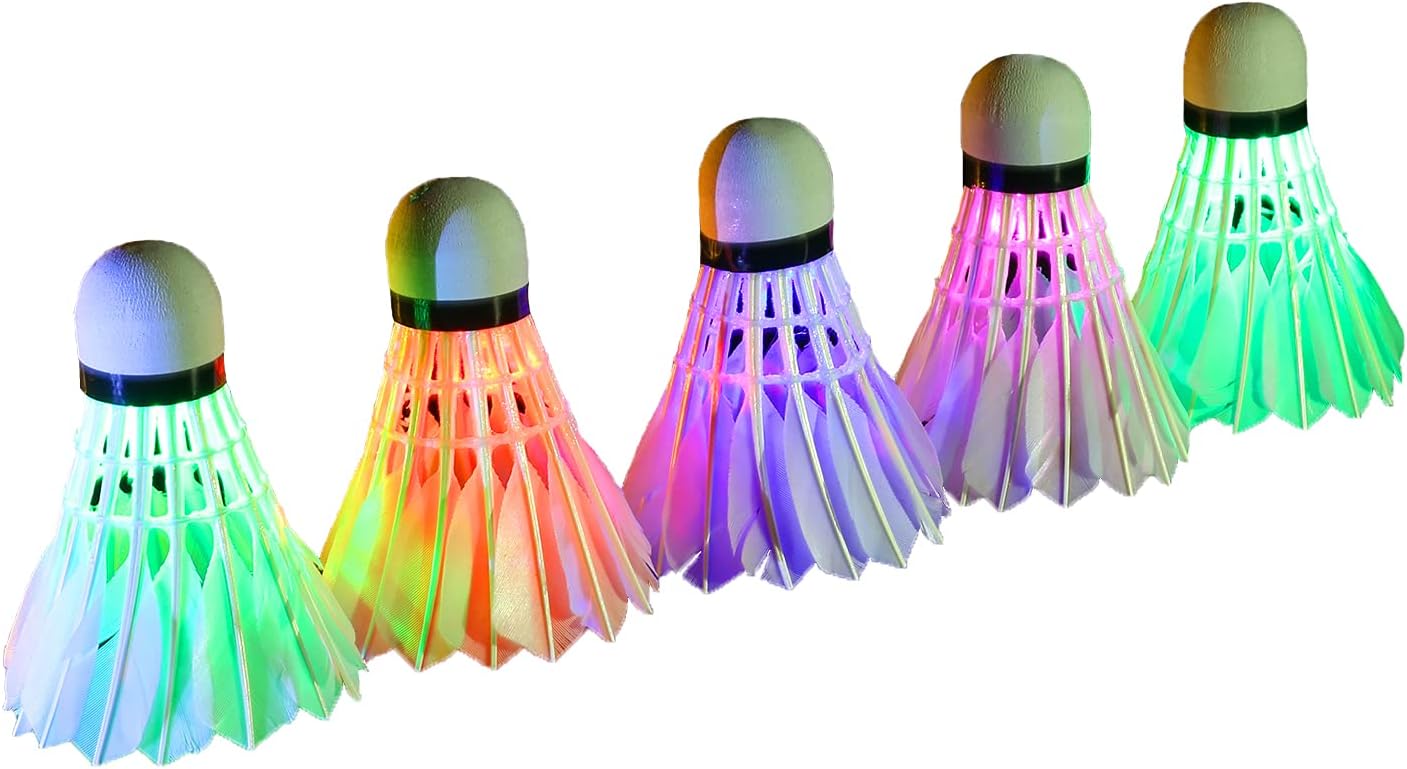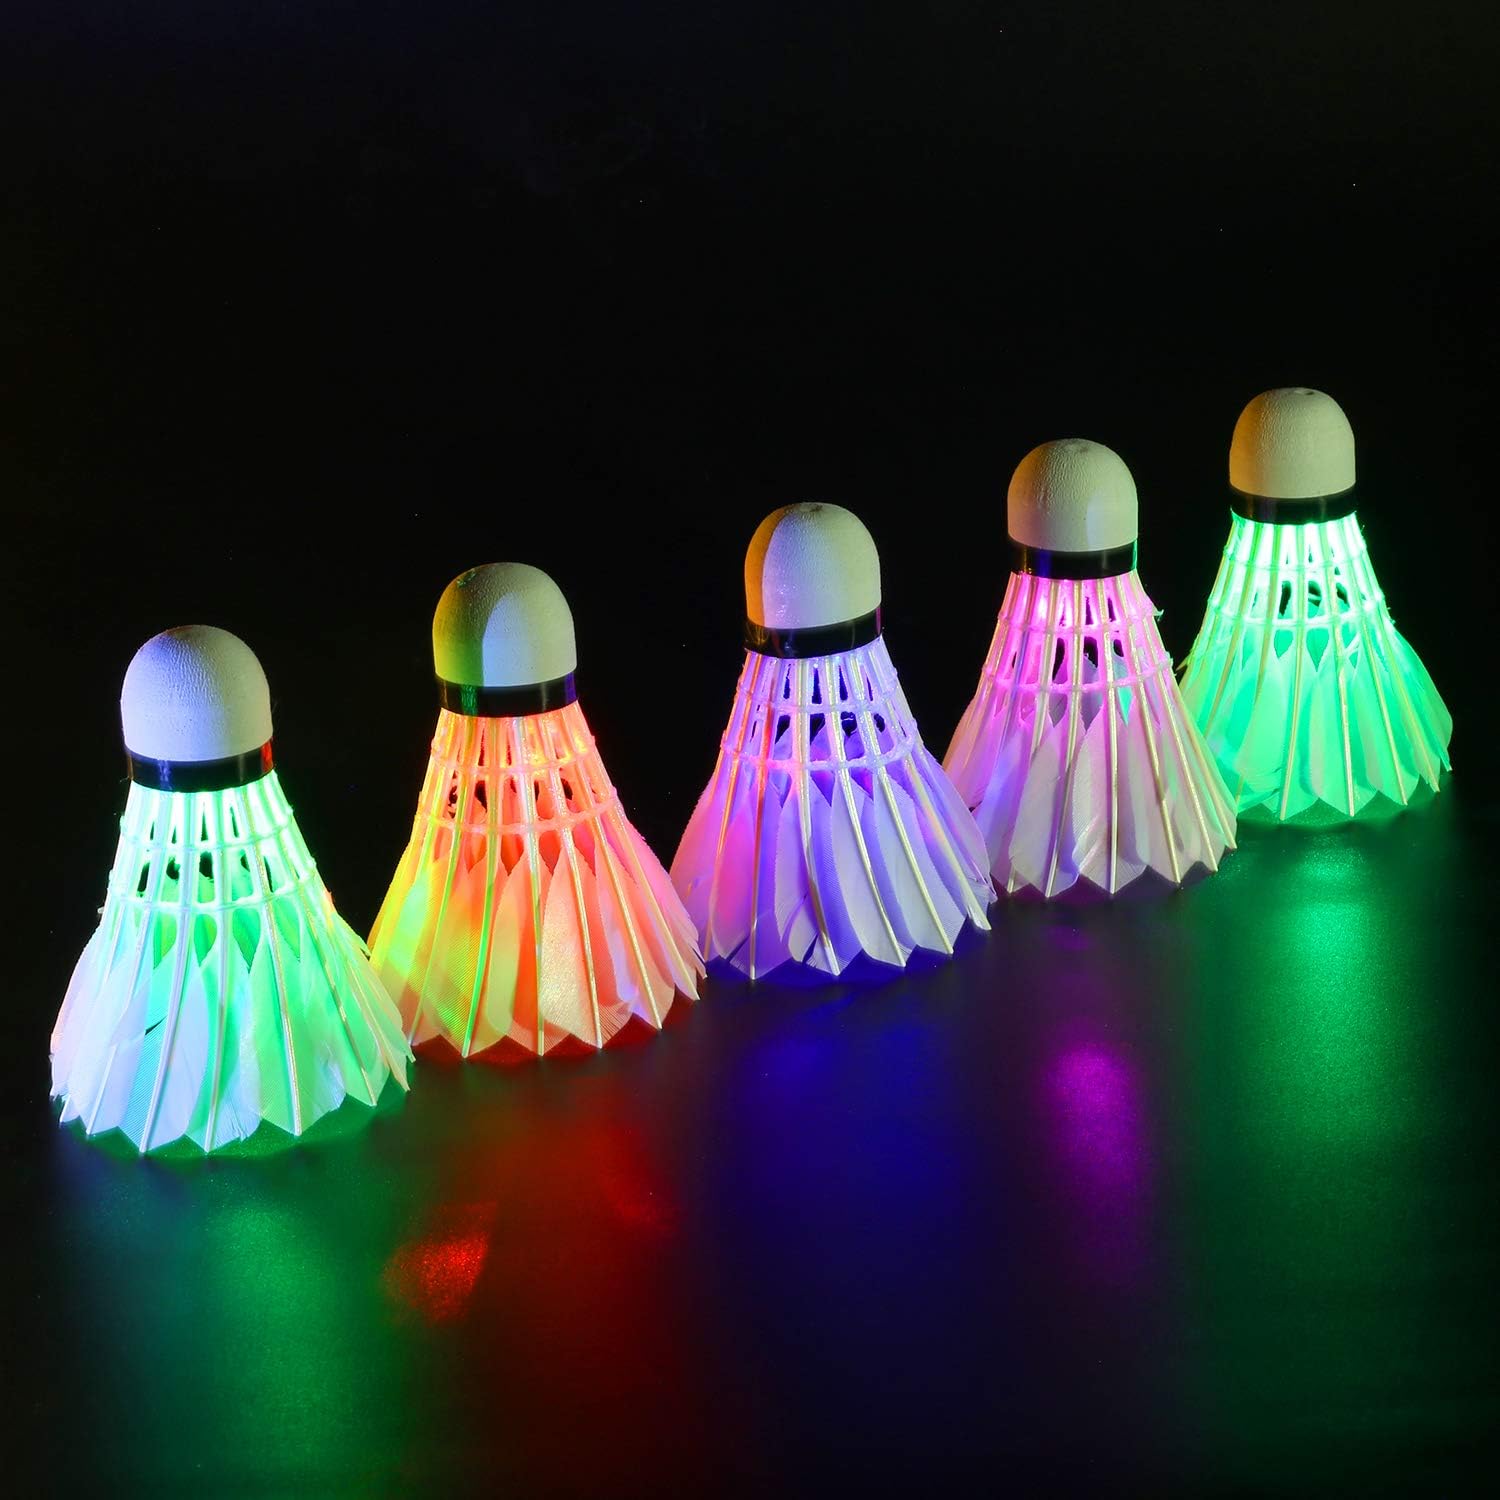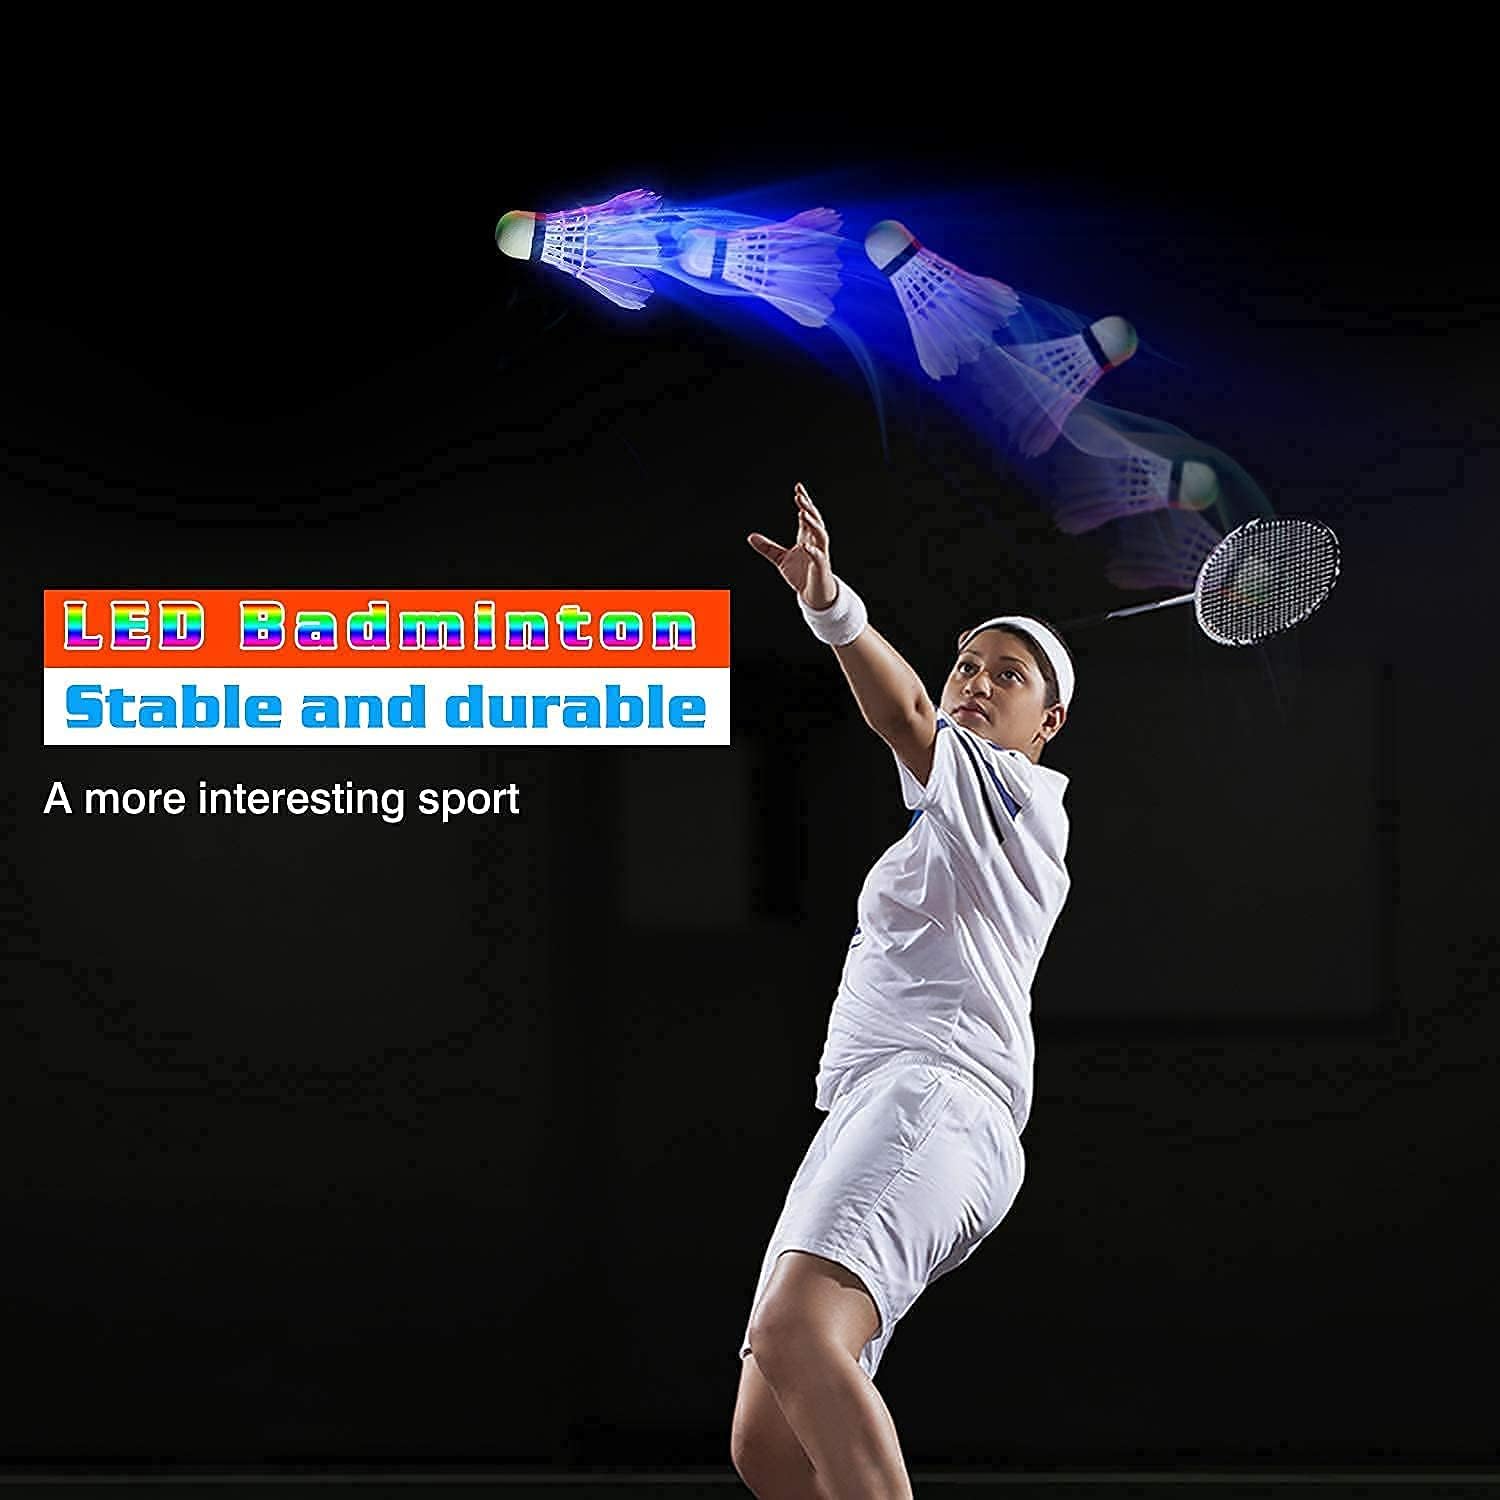
Badminton Shuttlecocks Birdies LED Goose Feather Glow Shuttlecock Set Outdoor Rackets Game, Backyards Activities for Kids & Teen(5 PCS)
Category: Sports & Outdoors
LED badminton shuttlecocks LED badminton shuttle is made of goose feather and foam ball head.  combination of goose feather and foam quality can make badminton more reliable and durable.  luminous badminton birds with ordinary training bird durable. Birds of a feather badminton  each weighing only 6.7 g /0.24 oz, great jumping ability, easy to operate.  LED badminton's most important feature is to play in a dark environment.  LED badminton is very suitable for recre ation, sports and fitness training, especially for coach, amateurs, beginners and children home games, especially suitable for playing at night. After-sales service: If you have any usage or quality problems with your luminous badminton, you can contact us at any time and we will solve it for you as soon as possible.
Features: Entertainment: LED badminton Shuttlecocks is very interesting. Birdie of various colors make the night shining brightly. It is an entertainment kit that can promote exercise frequency. | Durability: Badminton Shuttlecocks has built-in energy-saving LED lamp beads, which can satisfy Badminton Birdies long luminous endurance. The battery life of about 20 hours can satisfy children or adults for a whole week of exercise fun. | Gift：This is a great gift. Teenagers and elementary school children are completely crazy for them. Luminous badminton has a variety of colors. Each package has five different colors (1pcs Red ,1pcs Green,1pcs Blue,1pcs Pink 1pcs Colorful) . | Applicability：Whether playing in the park or in the backyards, for amateurs and beginners or children, this badminton birdies equipment is a great choice during the day and especially at night. | Easy to use：You can easily turn on and off the LED badminton by pressing a button. Even if you play in the dim light at night, it is easy to turn on the switch. It can be operated easily and safely by children or adults.